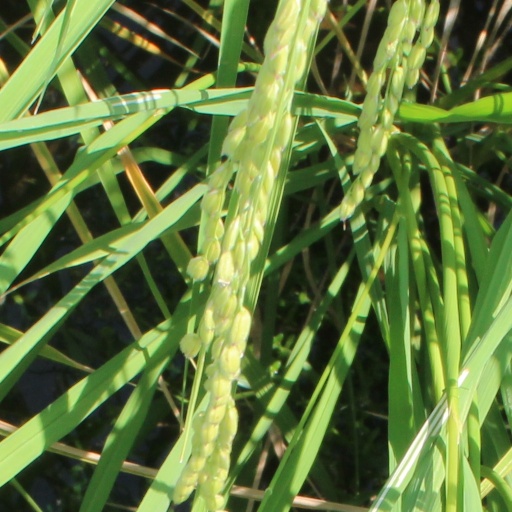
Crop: rice